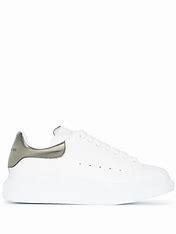
Brand: Alexander
Model: McQueen Alexander Mcqueen Oversized